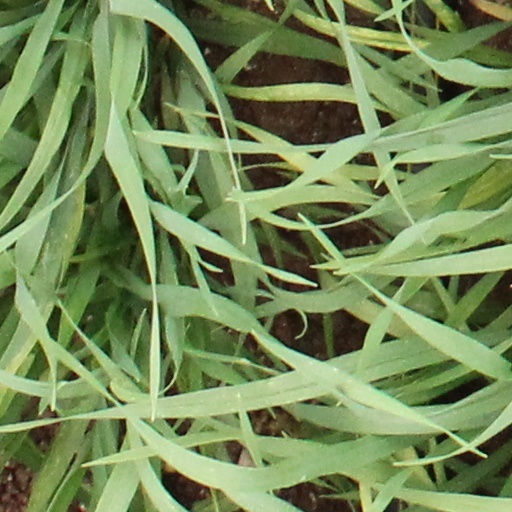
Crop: wheat